Kalisz

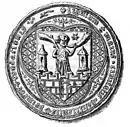
Mediaeval seal of the city of Kalisz

Archaeological excavations have uncovered early medieval settlement from the Piast dynasty period, c. 9th–12th centuries. Modern Kalisz was most likely founded in the 9th century as a provincial capital castellany and a minor fort. As part of the region of Greater Poland, i.e. the cradle of the Polish state, the town formed part of Poland since the country's establishment in the 10th century.